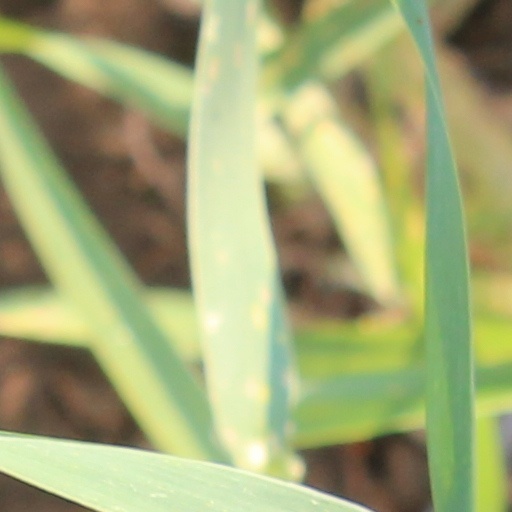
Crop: wheat